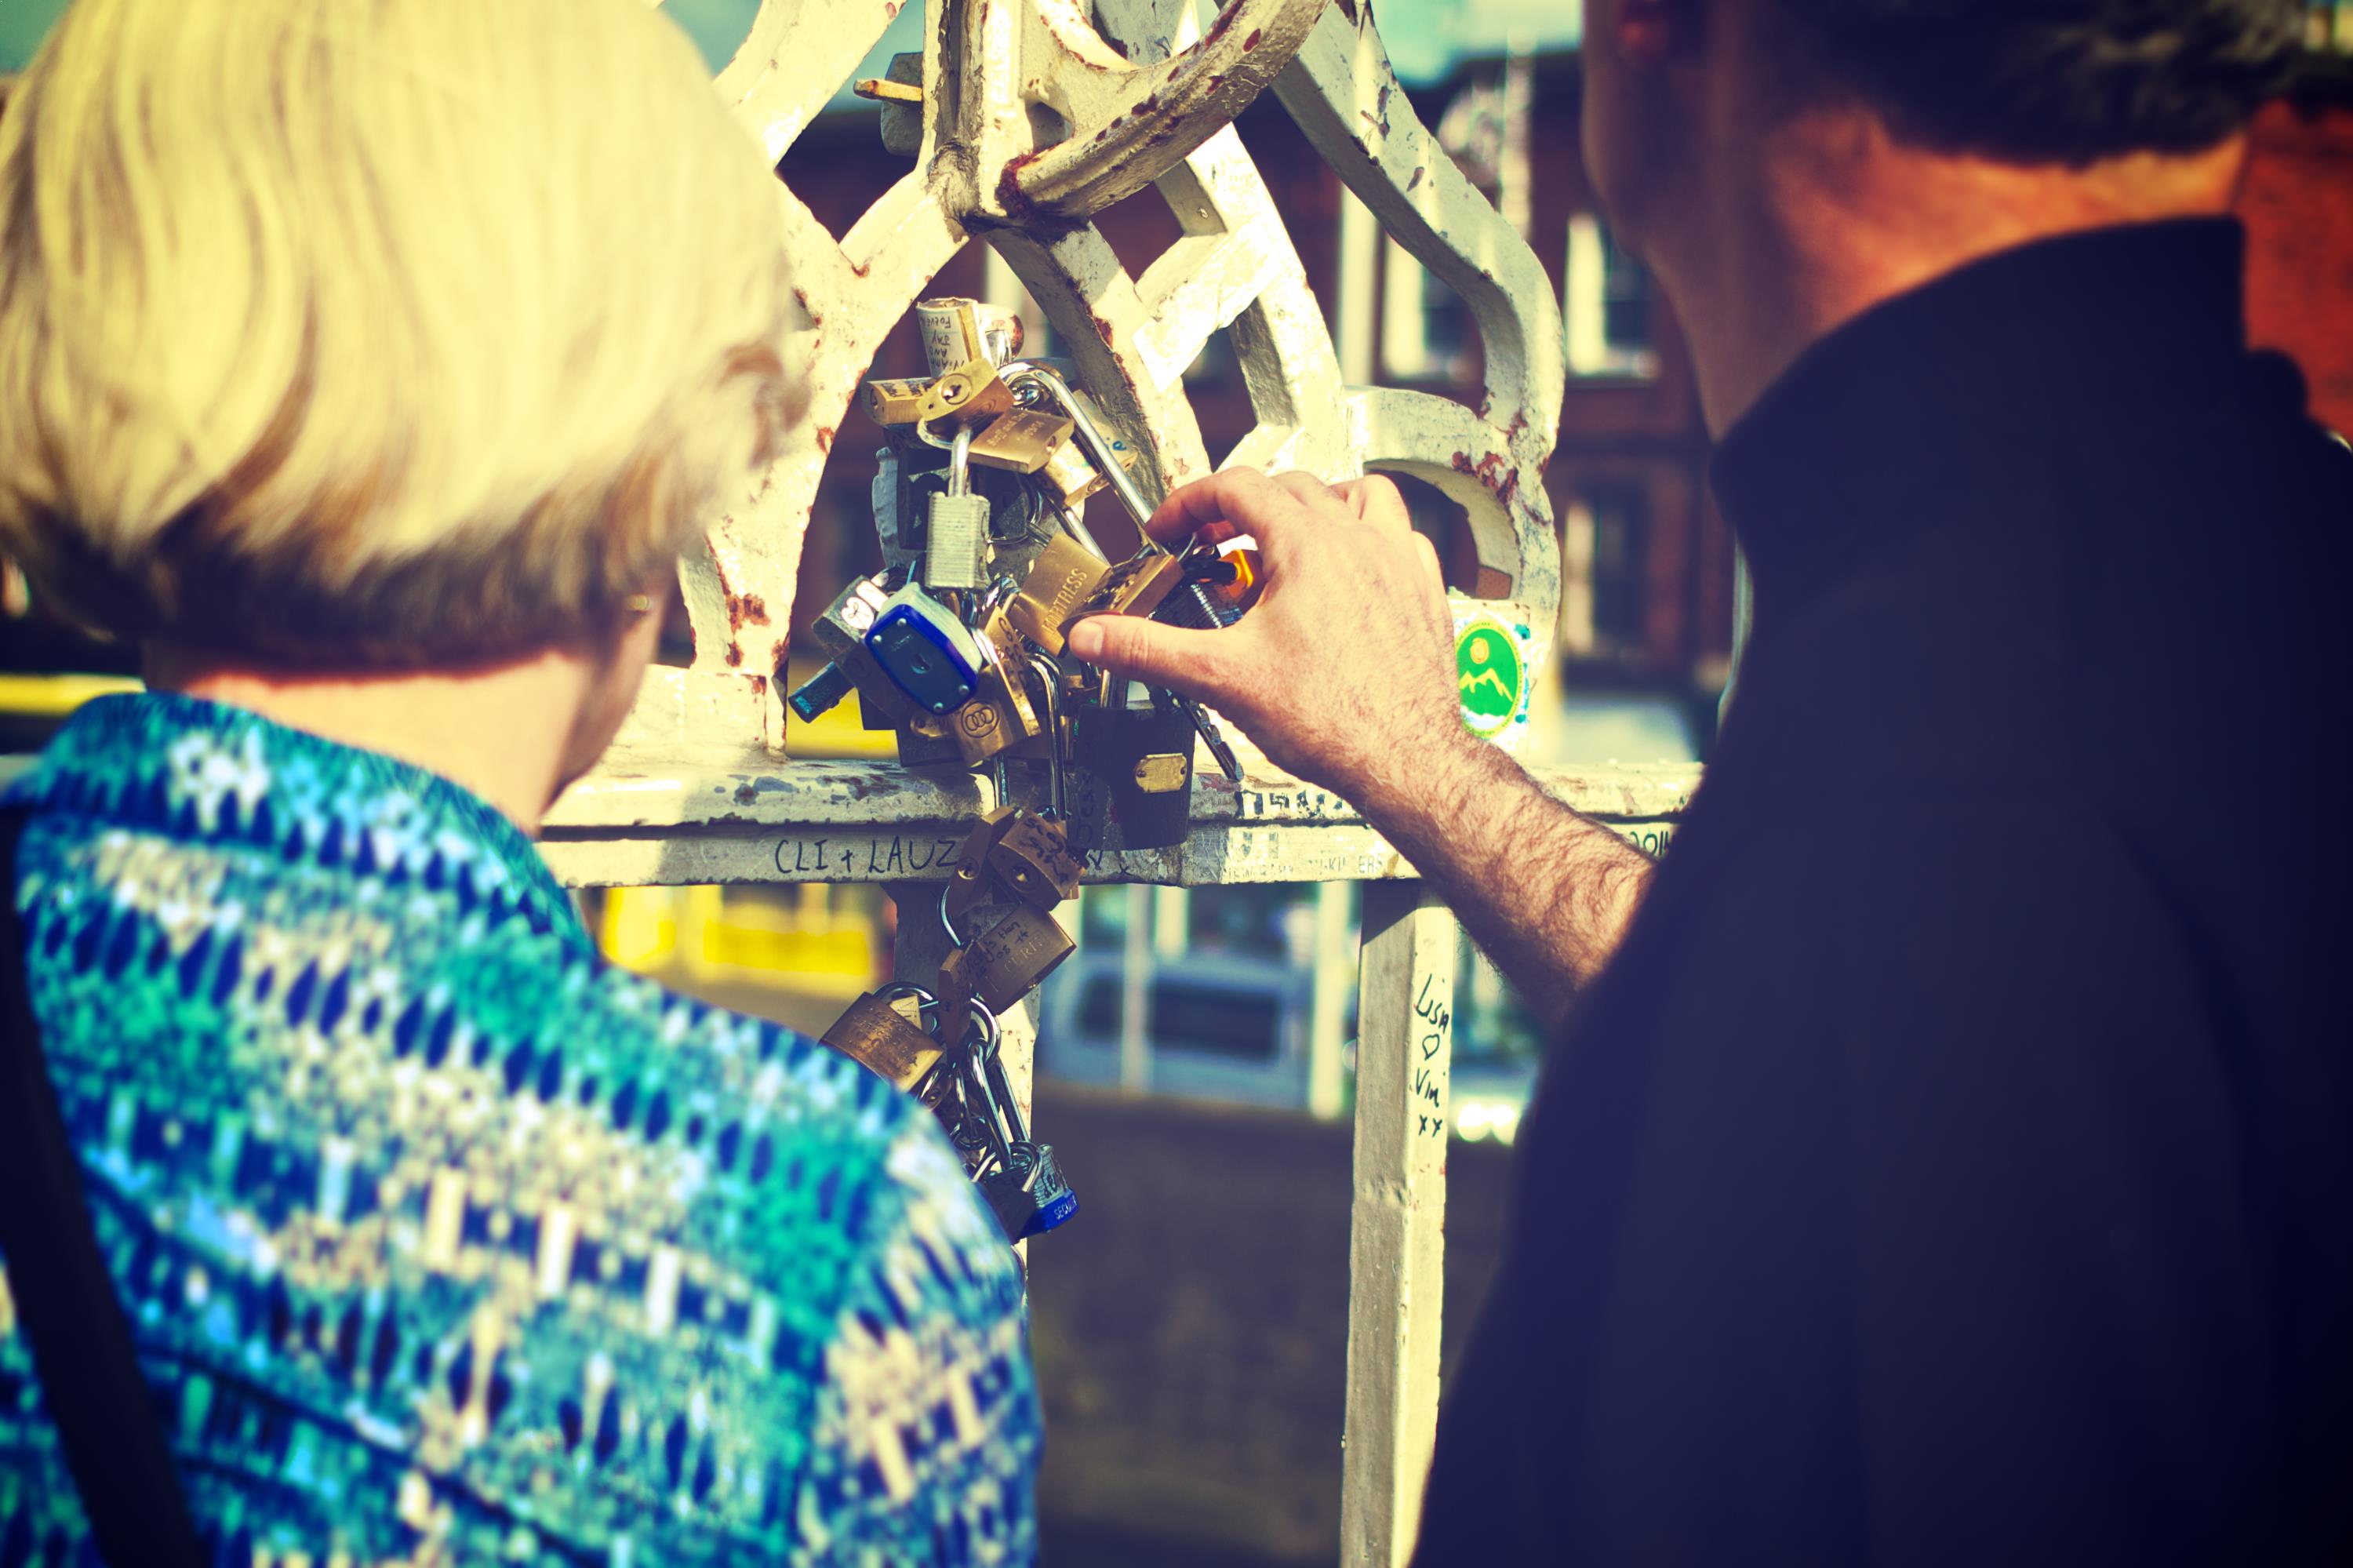
tree, photography, plant, art